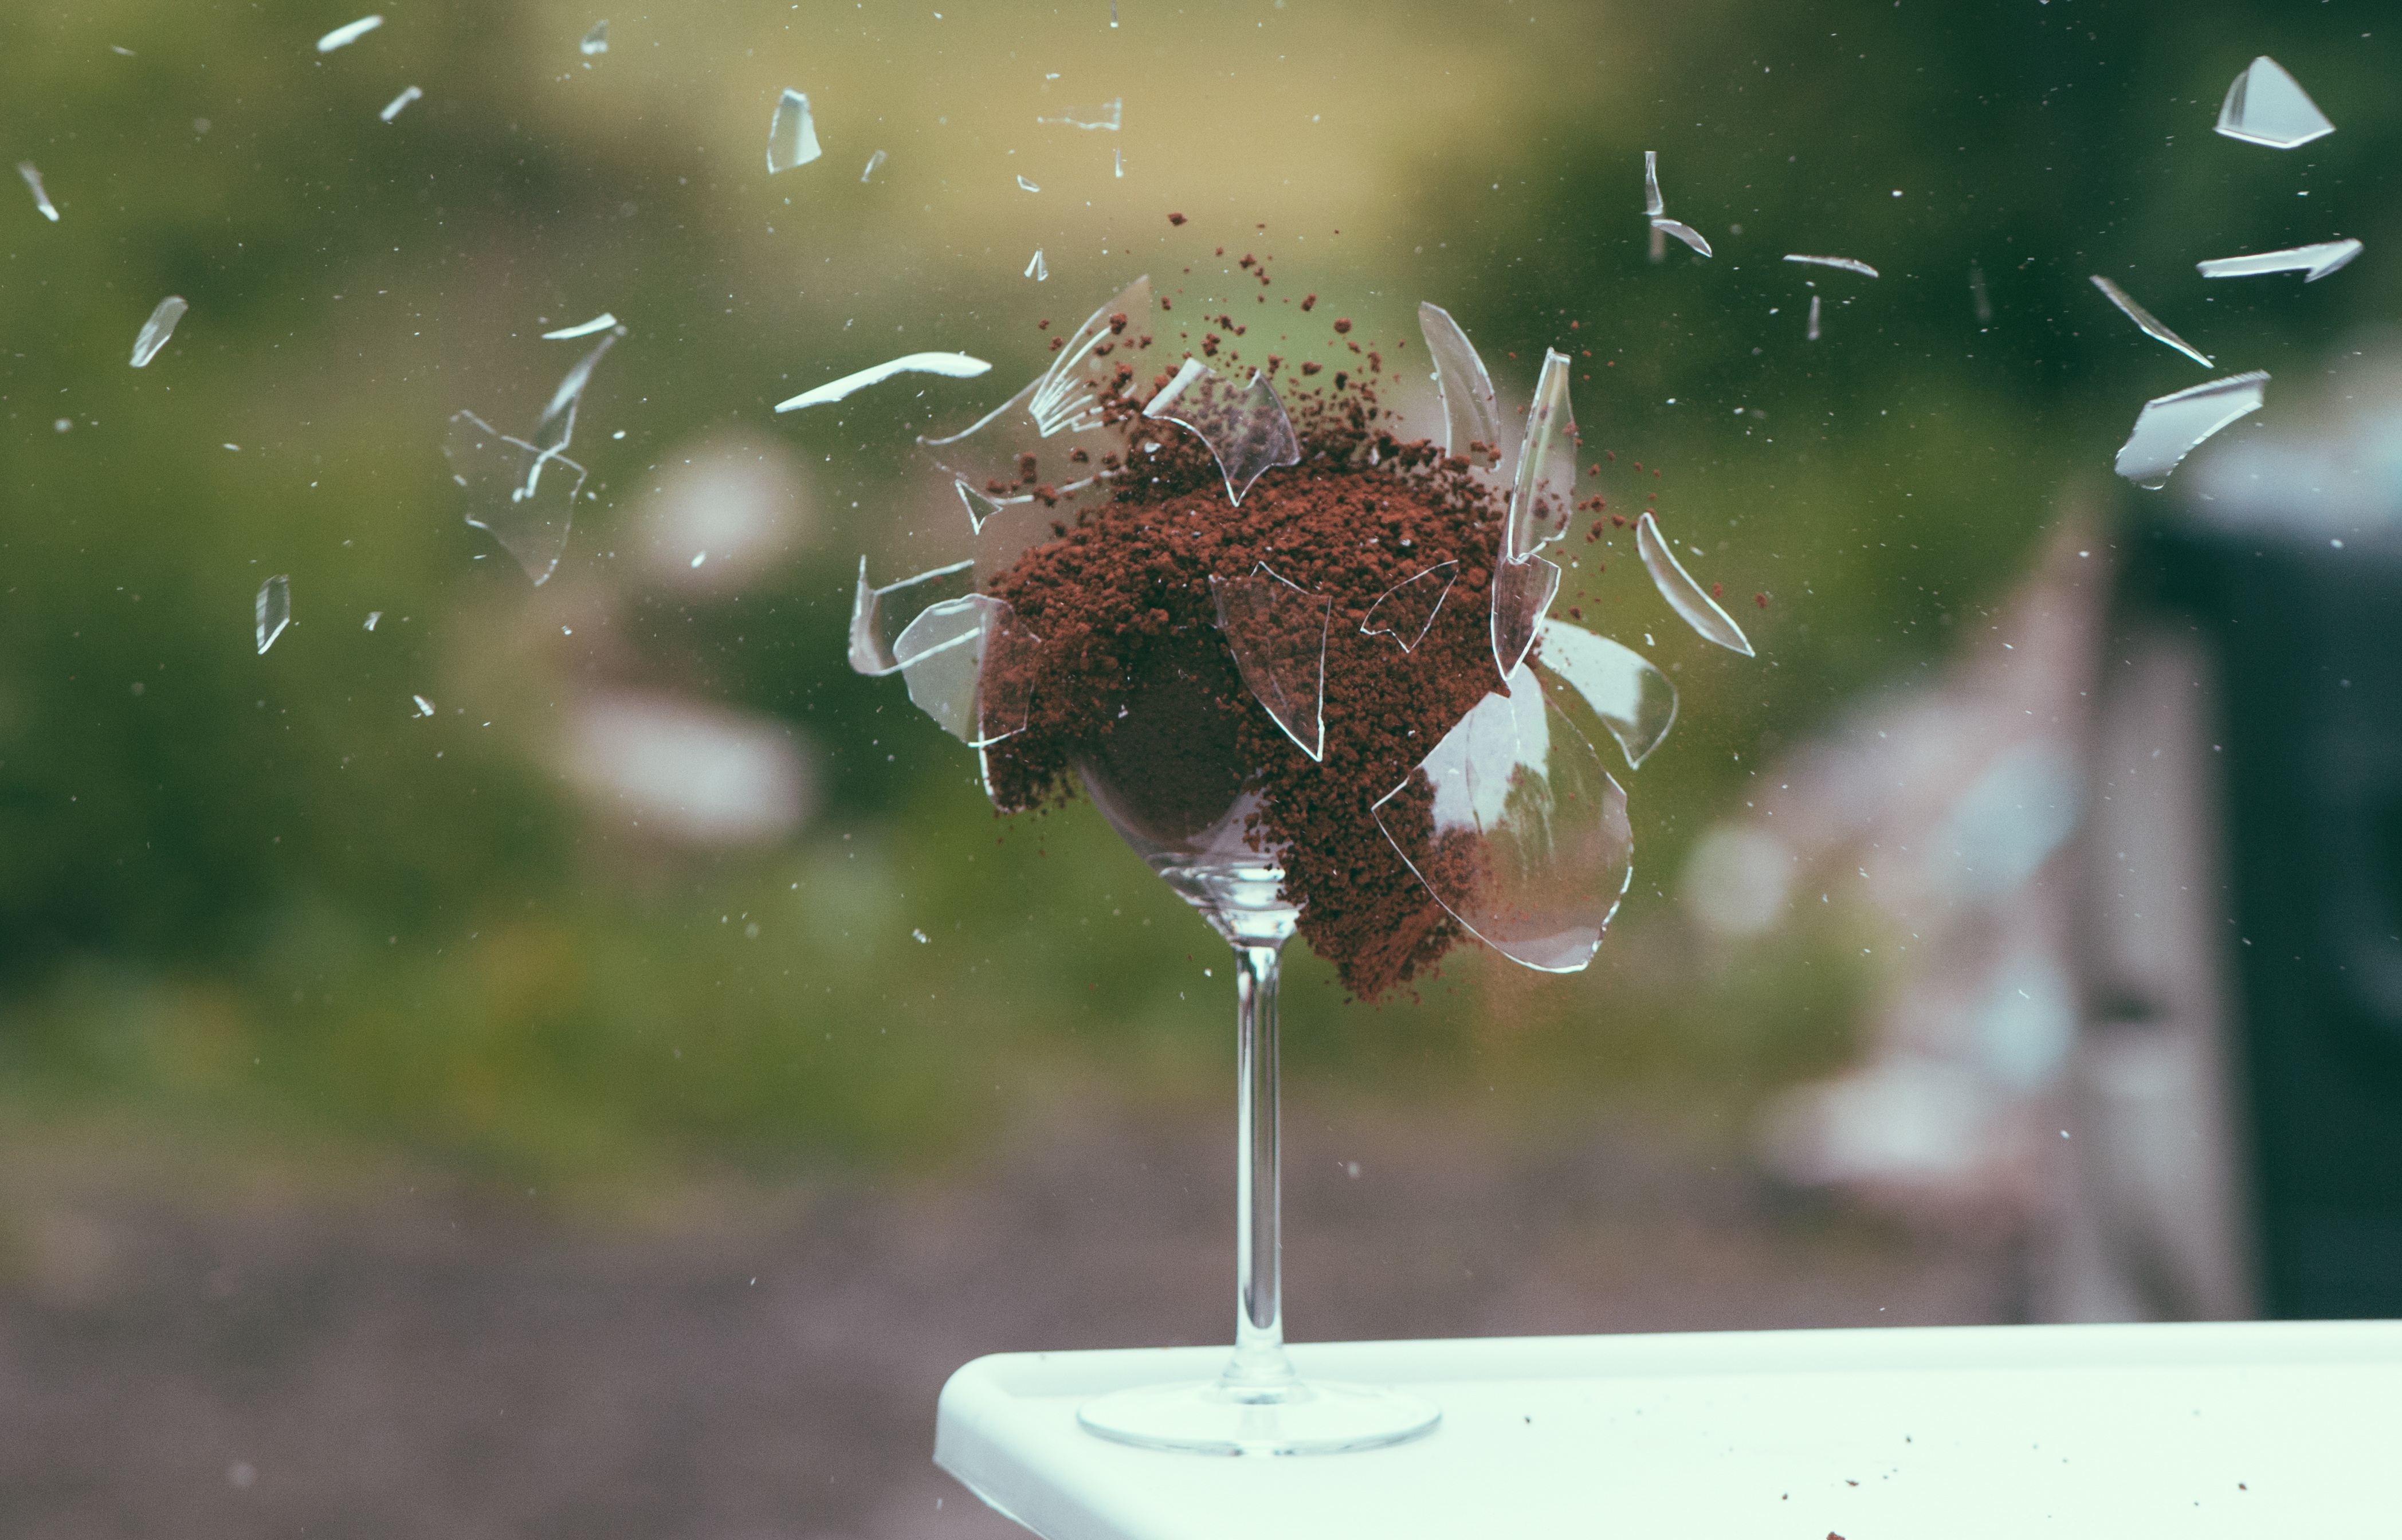
water, coffee, abstract, ground, glass, motion, explosion, shot, shards, instant, burst, fragments, macro photography, shivers